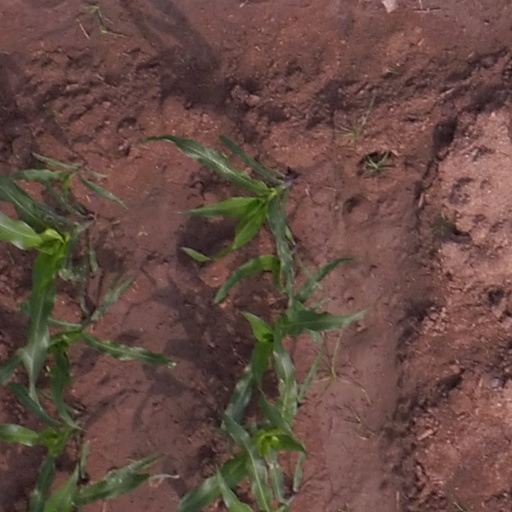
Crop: maize; corn